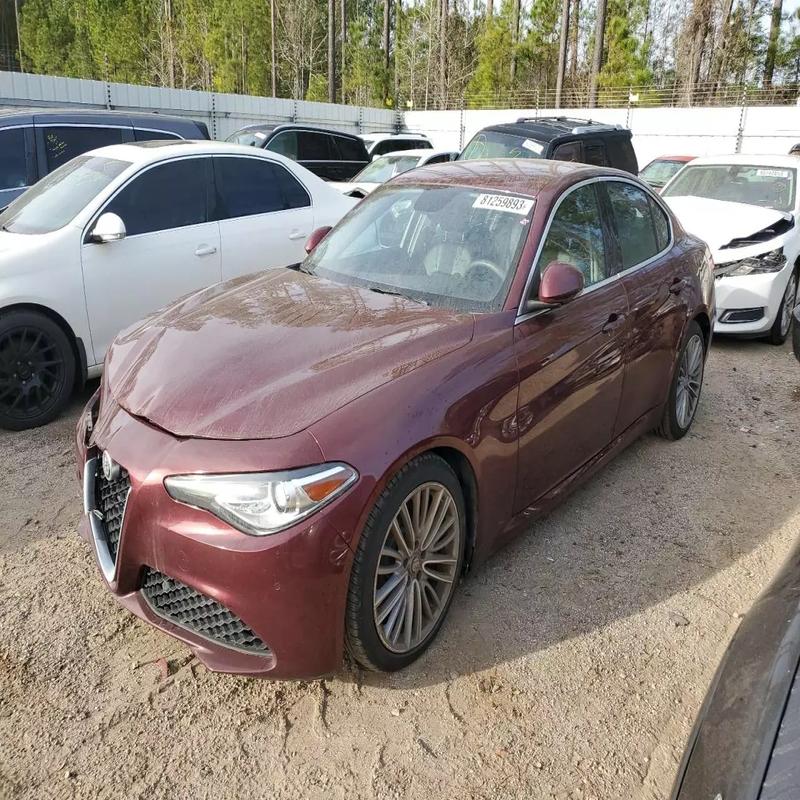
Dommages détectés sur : capot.
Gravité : mineur